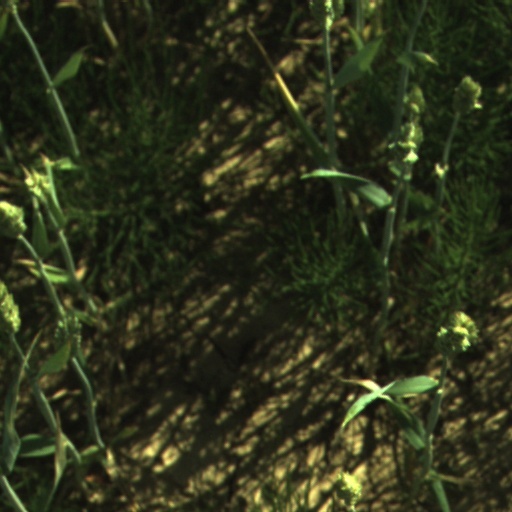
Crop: wheat